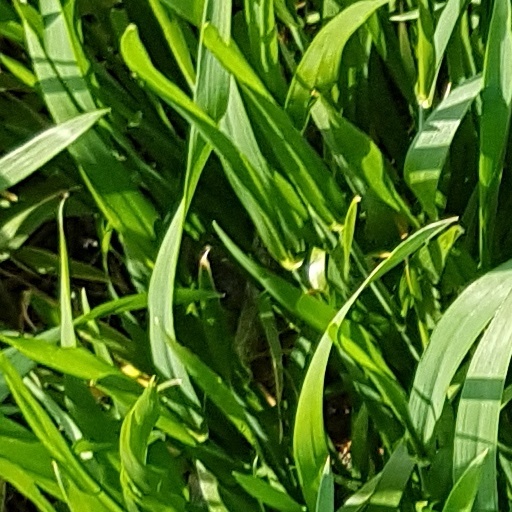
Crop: wheat